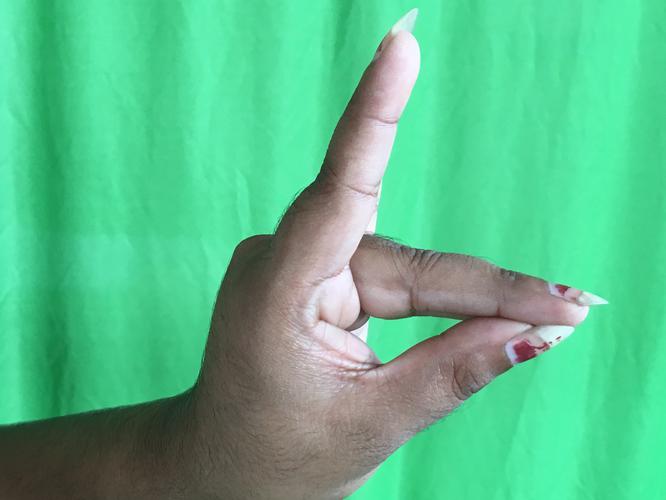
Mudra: Simhamukham
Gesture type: single_hand